David Colyear, 1st Earl of Portmore

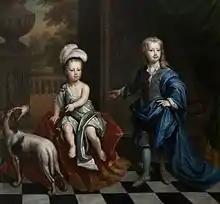
David Colyear had two sons (pictured) with Catherine Sedley, Countess of Dorchester.

He married Catherine Sedley, Countess of Dorchester, daughter of the former Lady Catherine Savage (a daughter of John Savage, 2nd Earl Rivers) and poet Sir Charles Sedley, 5th Baronet, of Southfleet, Kent. Catherine, a former mistress of James II, had been created Countess of Dorchester for life in 1686. Together, they were the parents of two sons: